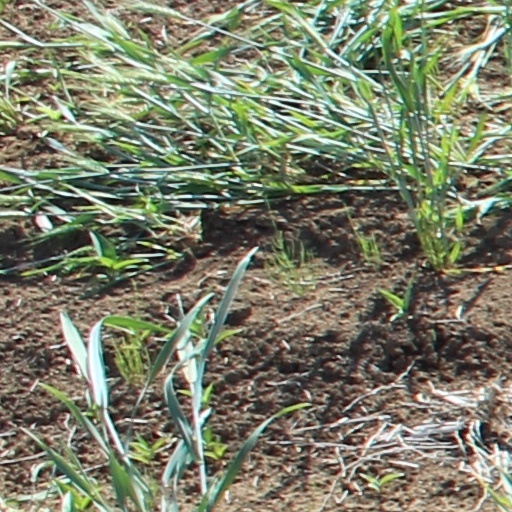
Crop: wheat